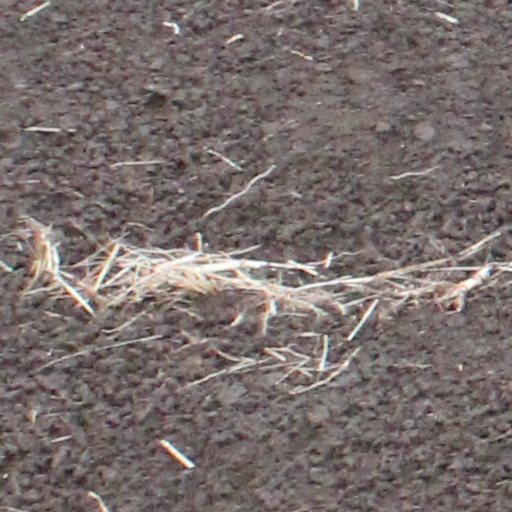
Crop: wheat